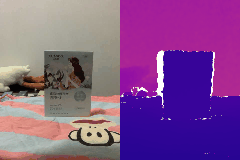
Label: box